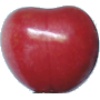
Label: Cherry 2